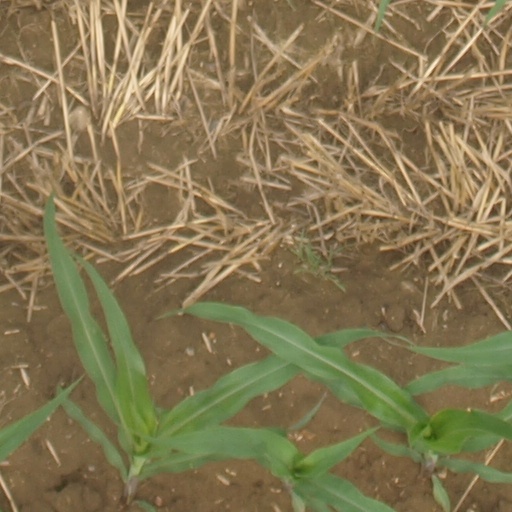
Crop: maize; corn